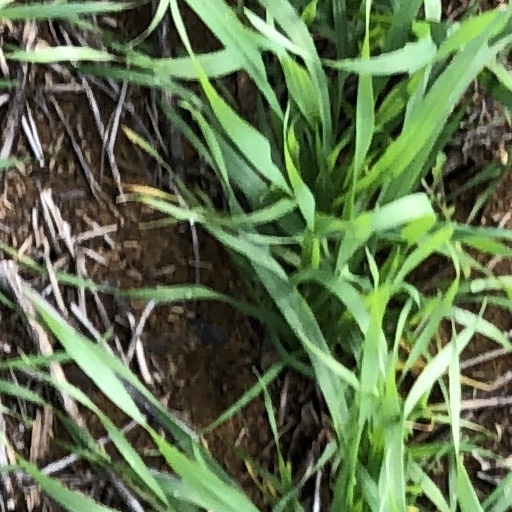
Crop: wheat